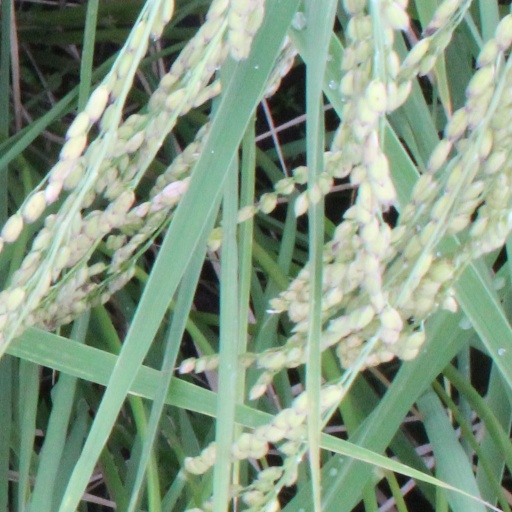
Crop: rice